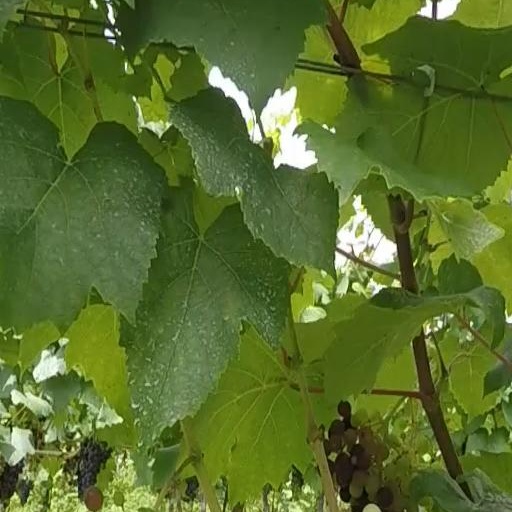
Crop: grape